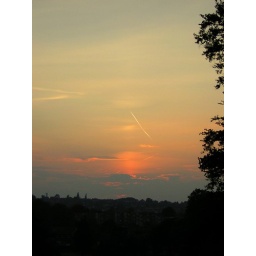
Taken from amongst the trees in Warley Woods. Looking over the houses towards Pottery Road